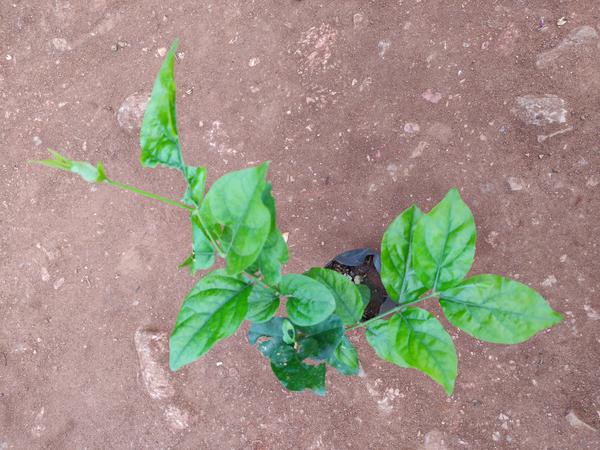
Plant: Jasmine